Cazouls-lès-Béziers

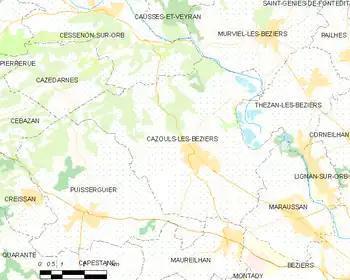
Map

This is a rapidly growing town with new housing developments ("lotissements"), industrial zones and supermarkets. The town has good schools for students to the age of 16 years"," a large new "Gendarmerie" and the most modern winery in the region. There is a good selection of supermarkets and other shops. Considerable improvements to roads and pavements make the town easy to explore. The local industry is substantially based on wine with many fine independent vintners and a large cooperative. The community is very active with many clubs and associations for sports and the arts, well supported by the Mairie. Sports facilities include a boulodrome, tennis courts, a 1.5 km exercise track and football and rugby pitches.